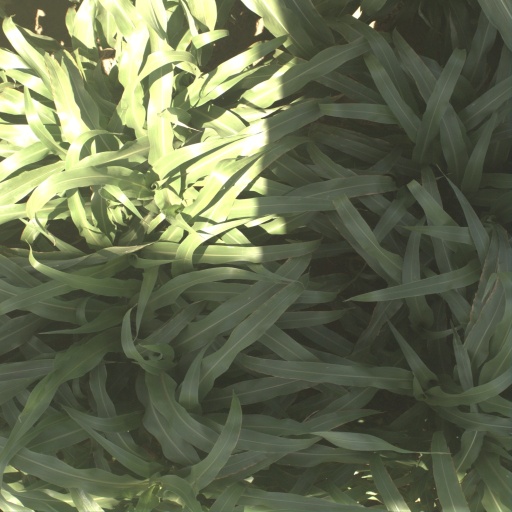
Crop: sorghum